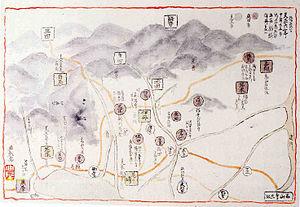
Le second siège du château d'Itami de l'époque Sengoku de l'histoire du Japon se déroule en 1579, cinq ans après qu'Oda Nobunaga l'a pris à un seigneur de guerre nommé Itami et confié à Araki Murashige.